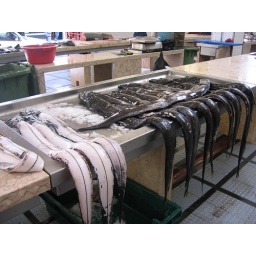
fish market in Madeira - Scabbard fish very popular.